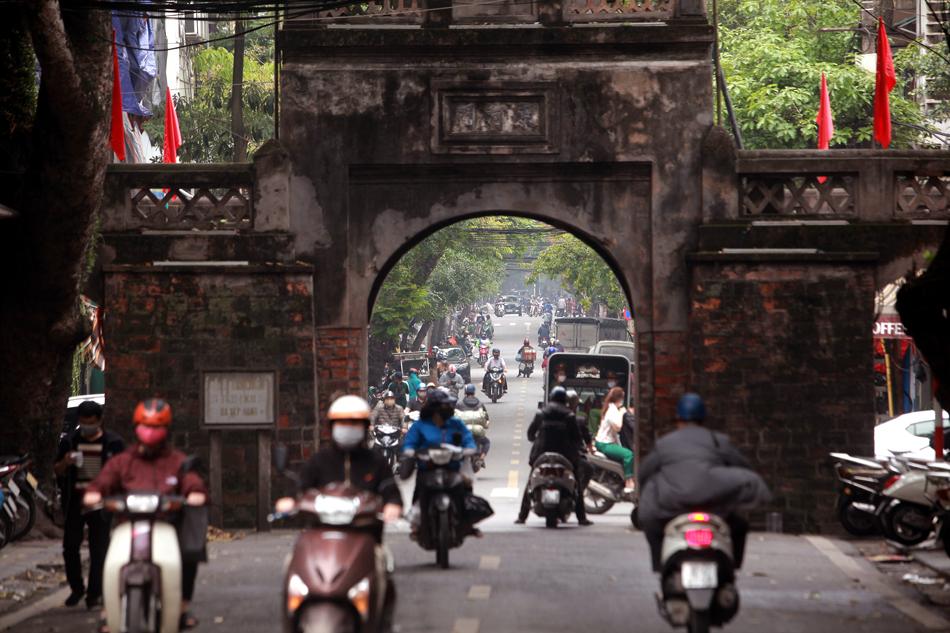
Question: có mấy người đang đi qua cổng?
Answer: có một người đang đi qua cổng